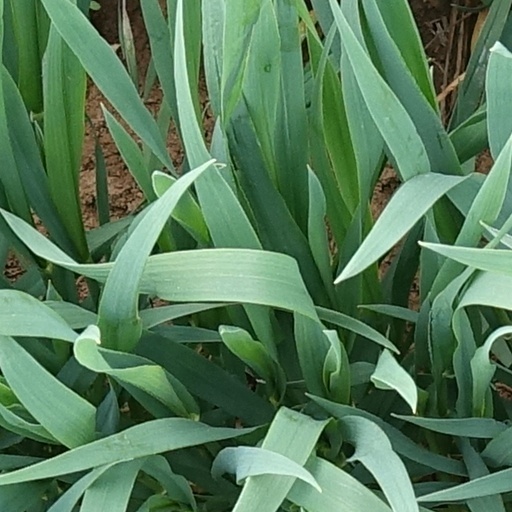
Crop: wheat